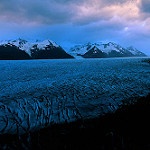
Label: glacier